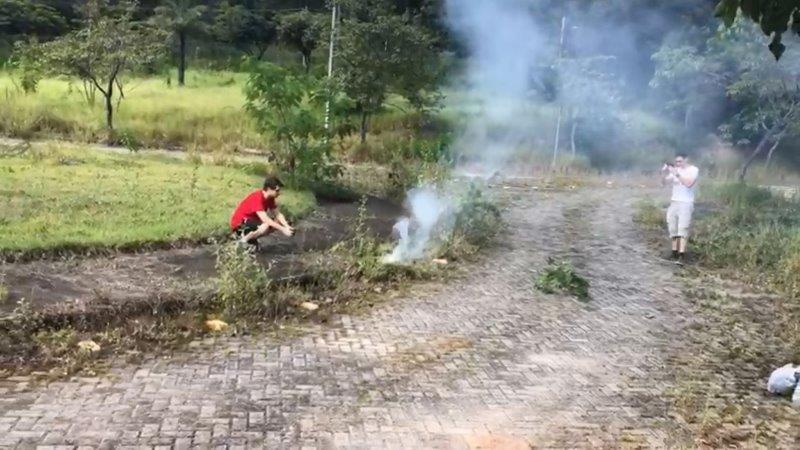
Fire: no
Smoke: yes